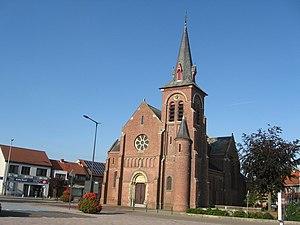
Cette page regroupe l'ensemble des monuments classés de la ville belge de Vieux-Turnhout.